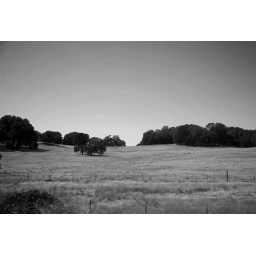
trees on field in mono